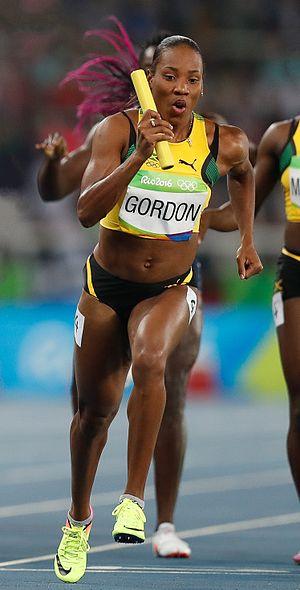
Chrisann Gordon est une athlète jamaïcaine, spécialiste du sprint.